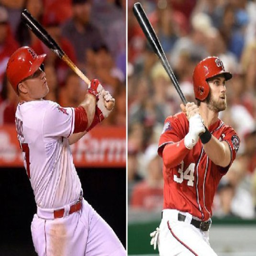
baseball player , left , and baseball player are now virtually equal parts of the conversation as to who is baseball 's best .